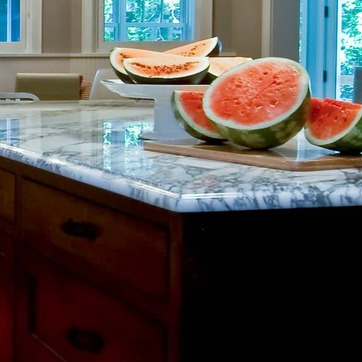
Material: polishedstone